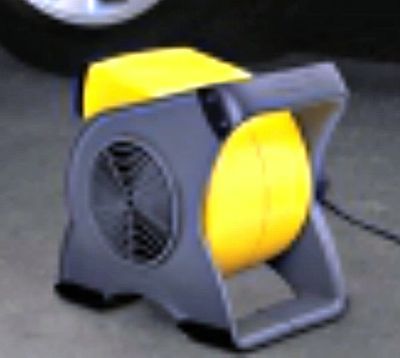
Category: fan